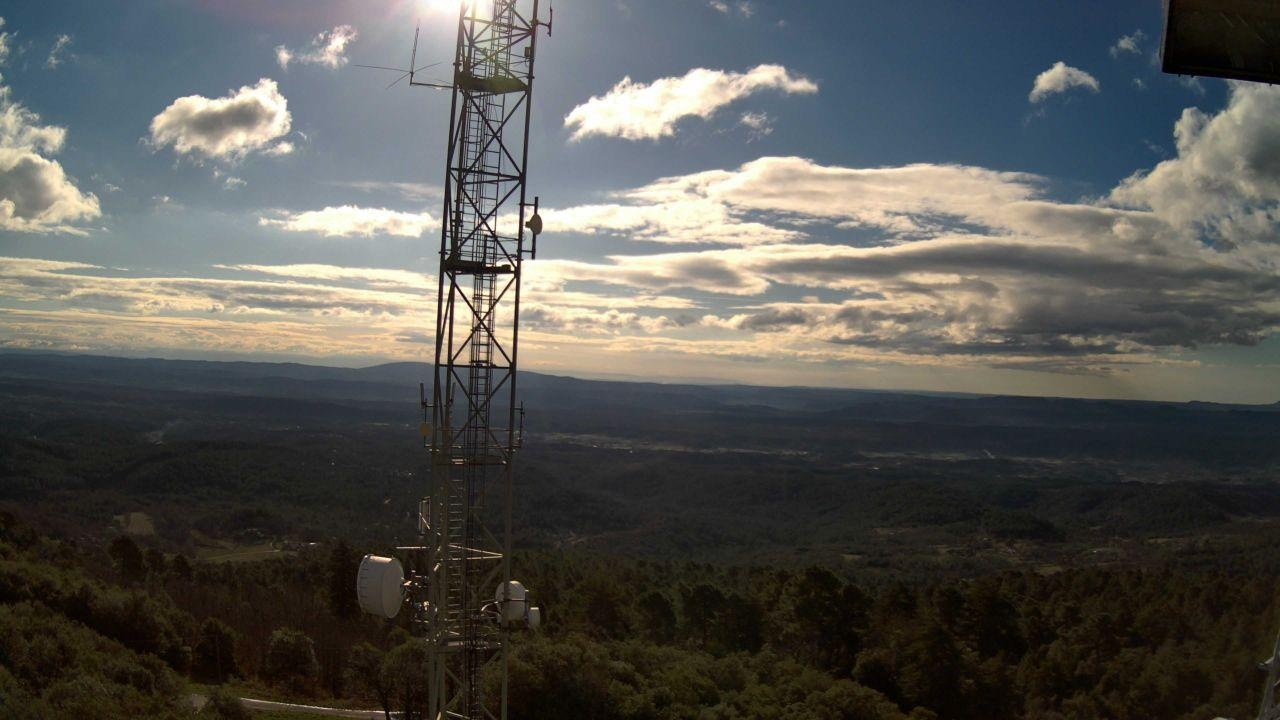
Fire: no
Smoke: yes